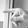
ASL letter: P